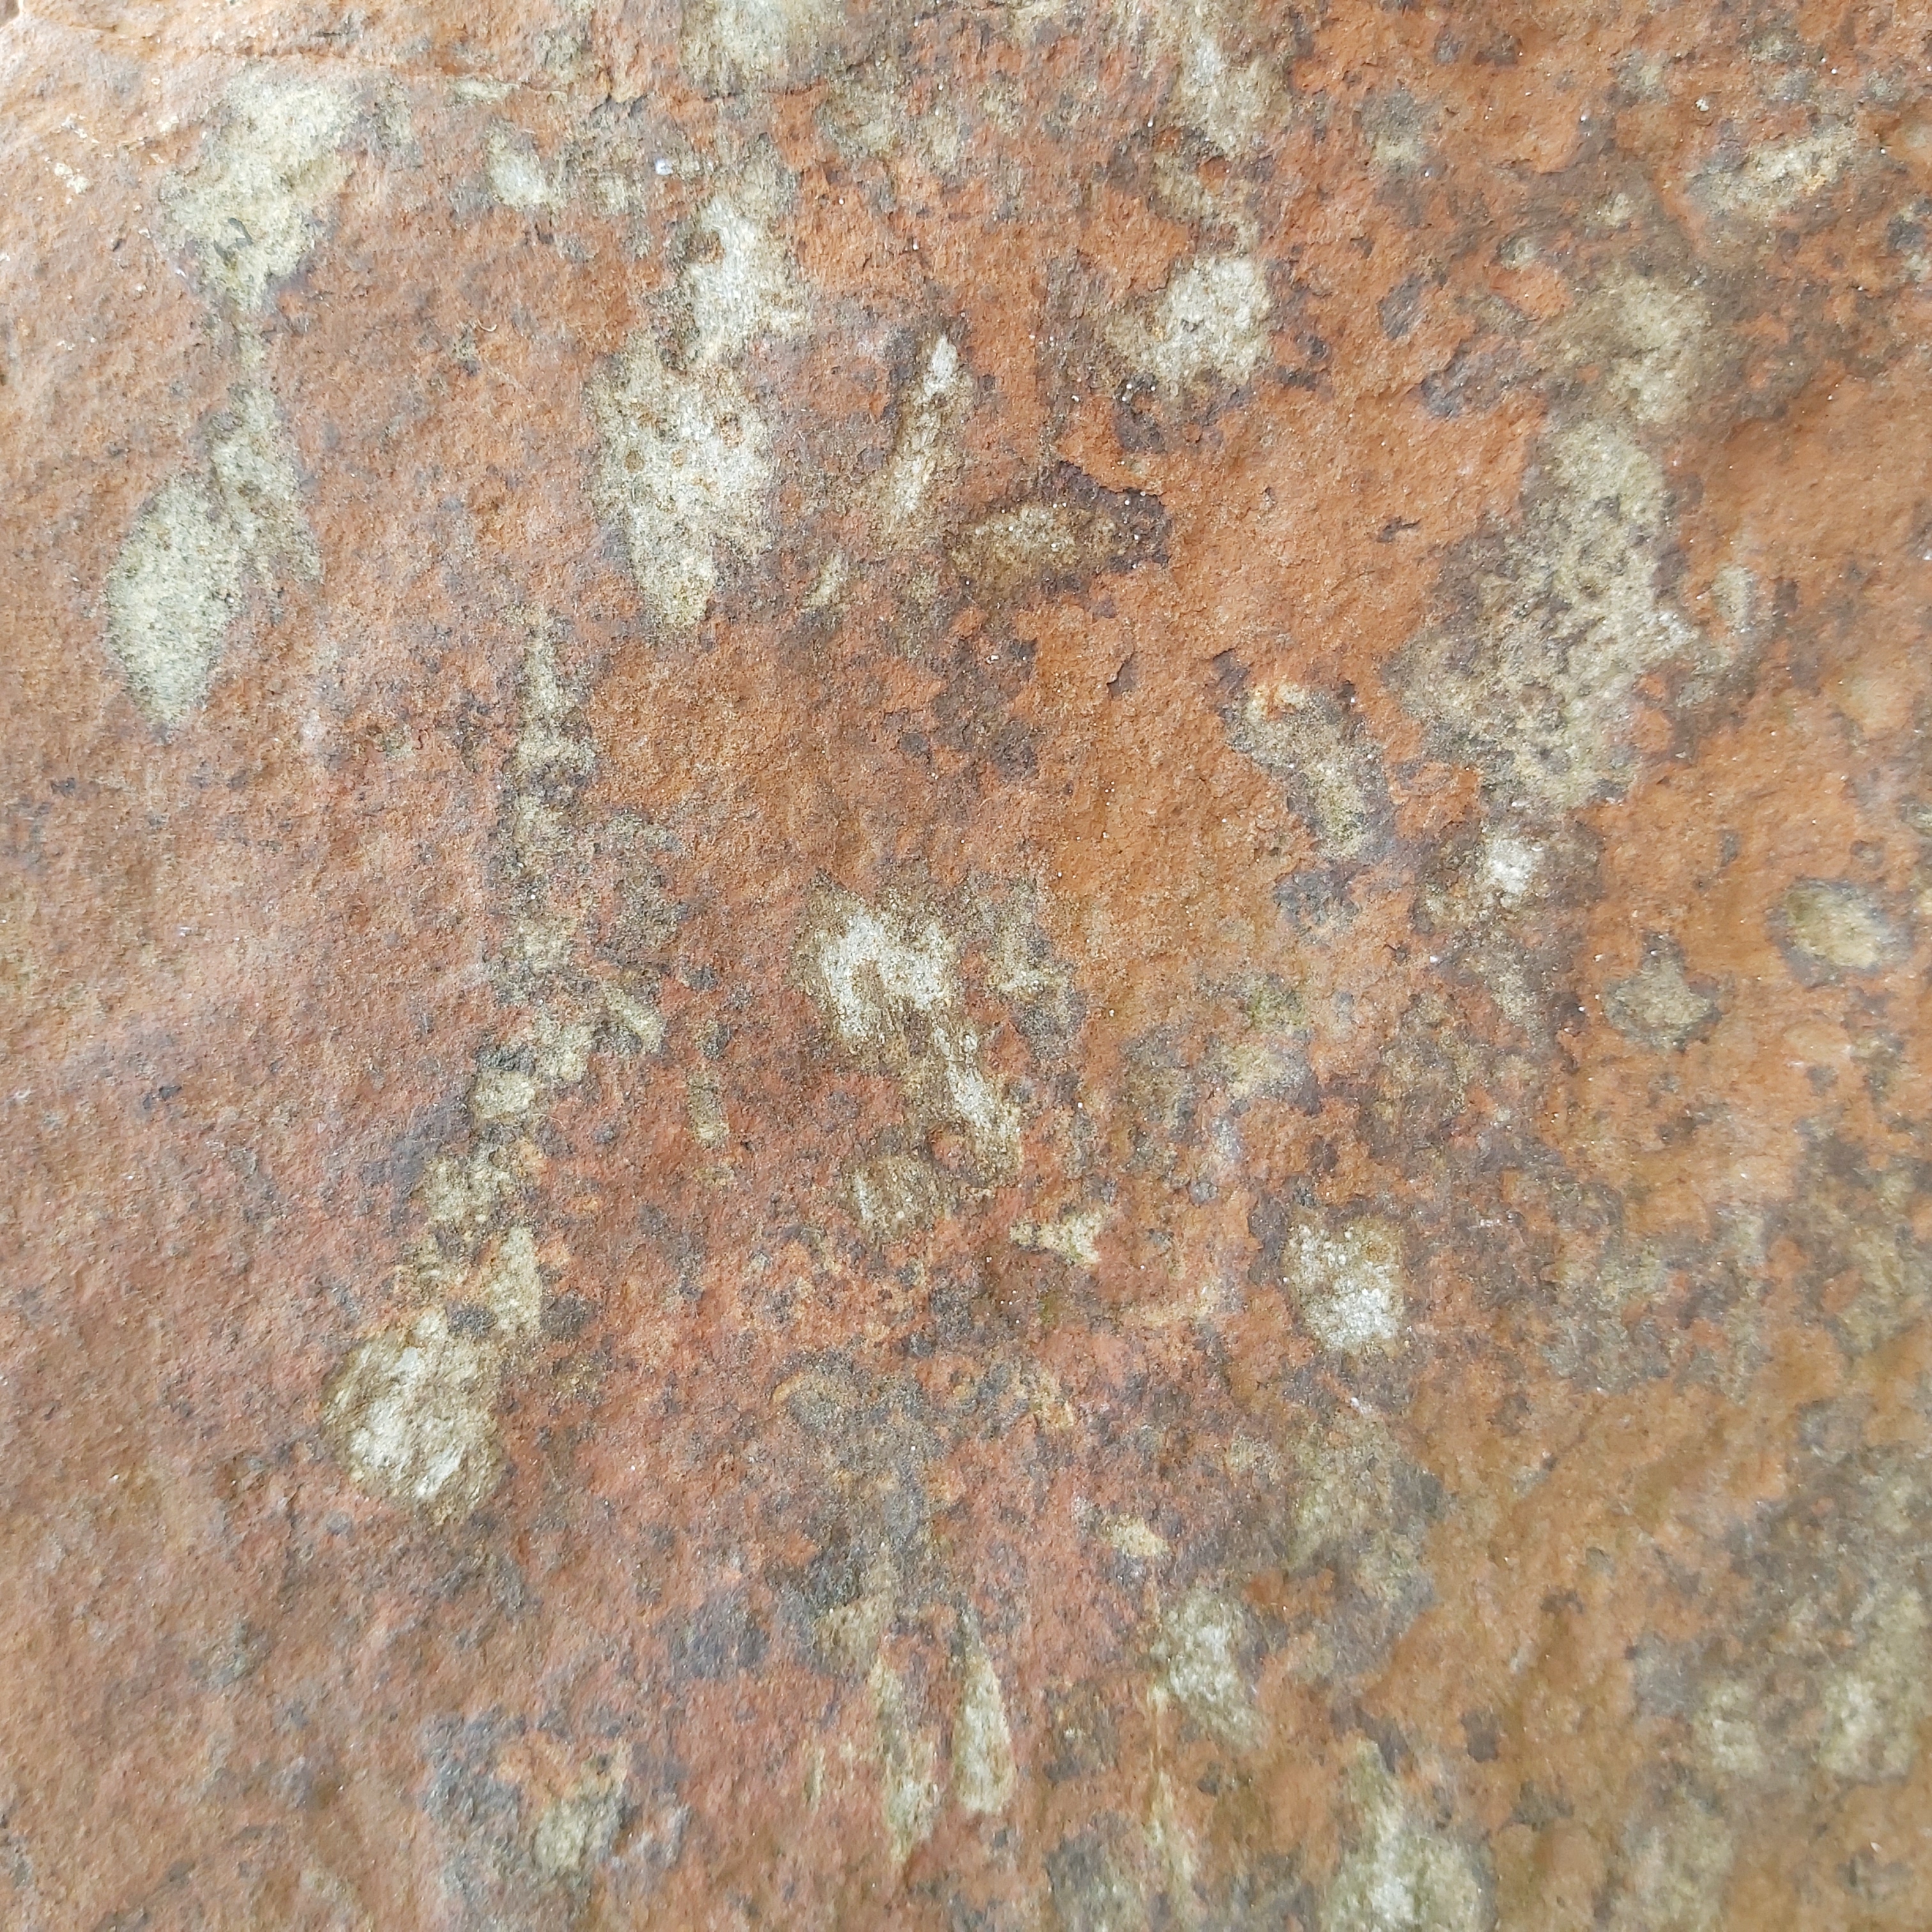
stone, speckled, rock, orange rock, sand stone, boulder, wall, brown, bedrock, wood, pattern, road surface, soil, metal, beige, concrete, natural material, building material, brick, outcrop, rust